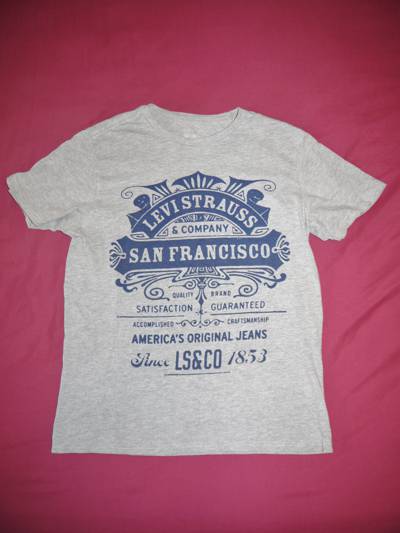
Waste category: clothes